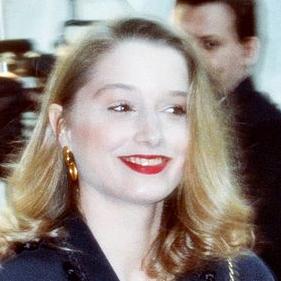
Age: 23